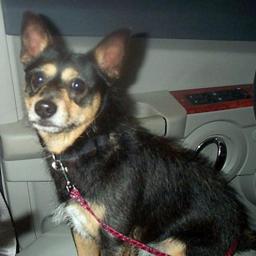
Animal: dogs